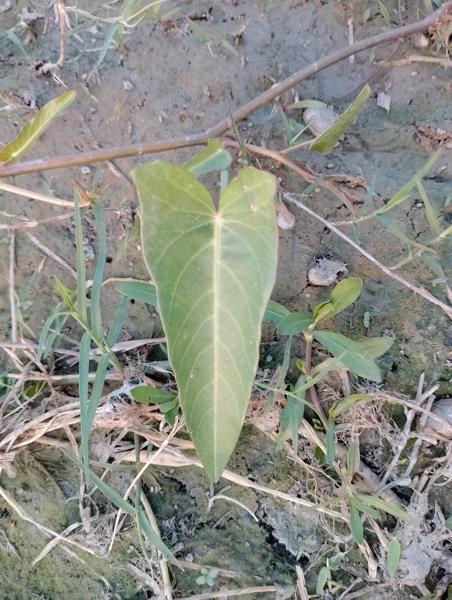
Weed species: Ipomoea aquatic